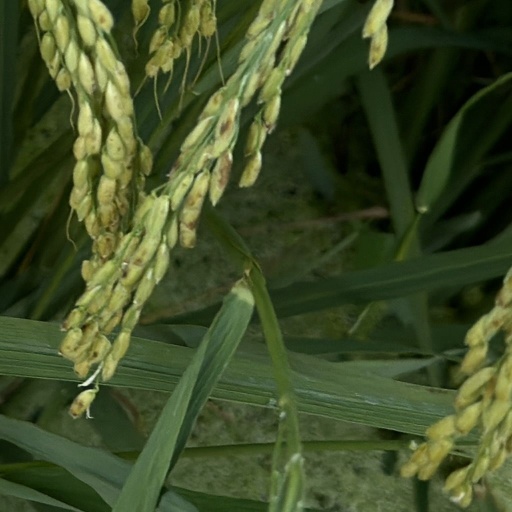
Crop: rice